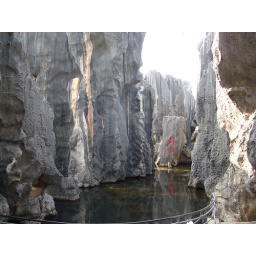
lake in stone forest